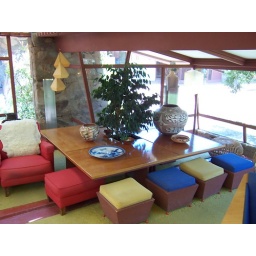
I really liked all of the tables like this with a tree in the middle.